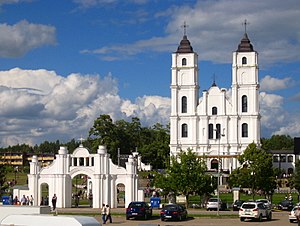
Aglona
Aglona Basilika
Aglona er en mindre by i Latgale i Aglonas novads og er Aglonas pagasts centrum med lige godt 964 indbyggere. Den ligger mellem søerne Cirišs og Aglona omtrent 234 kilometer fra Riga – hovedstaden i Letland.